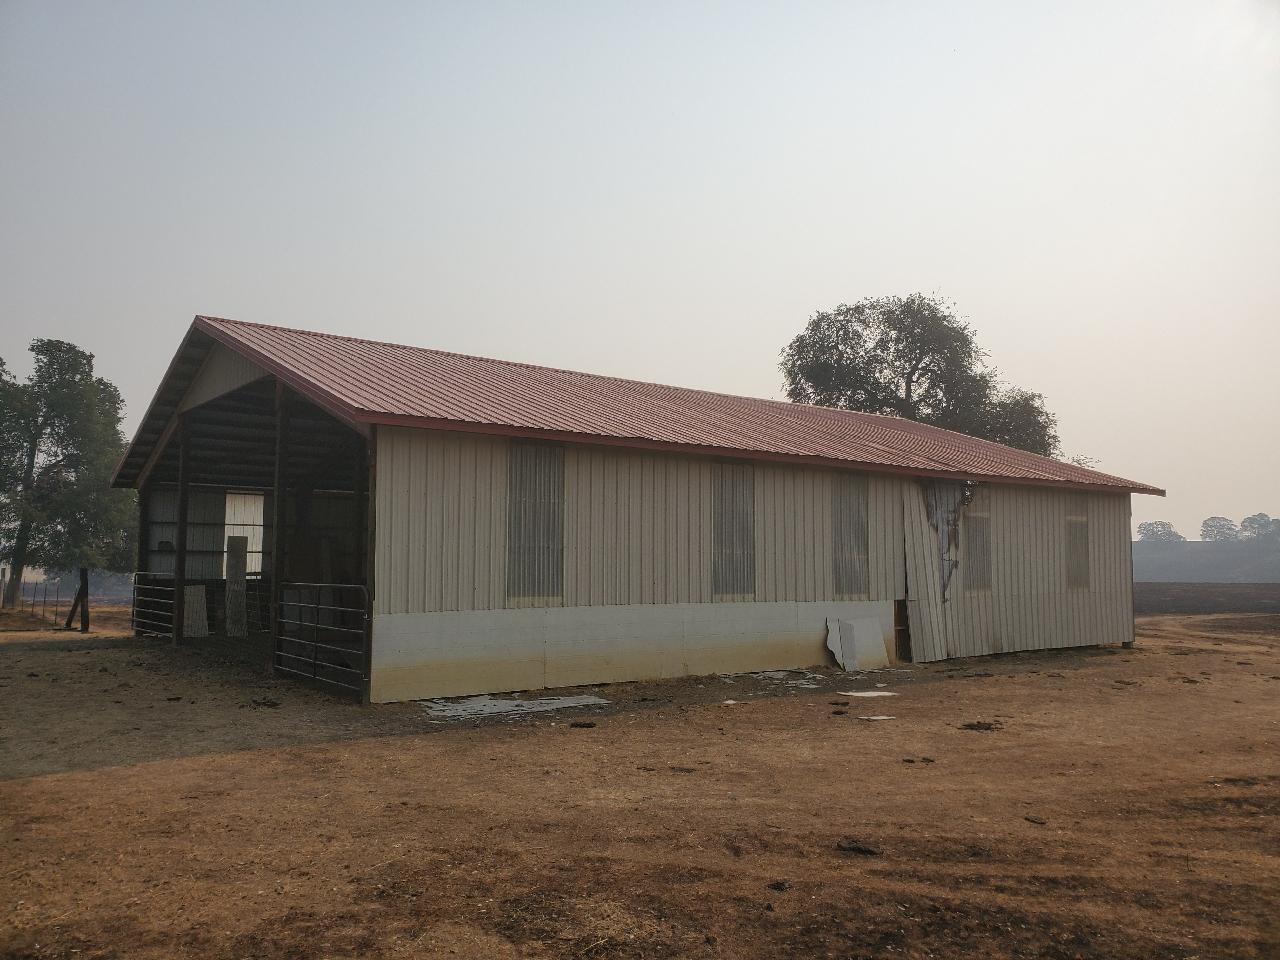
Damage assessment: minor